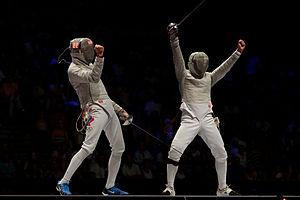
Le Russe Veniamin Reshetnikov (à gauche) et son compatriote Nikolay Kovalev revendiquent tous les deux une touche en finale du sabre masculin aux championnats du monde d'escrime 2013 au Syma Hall à Budapest, le 10 août 2013.